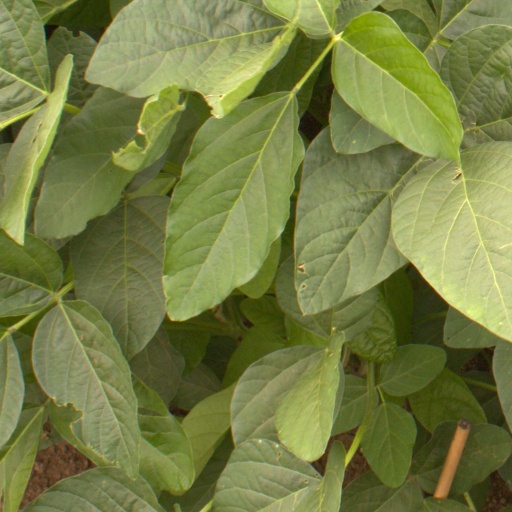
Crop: soybean